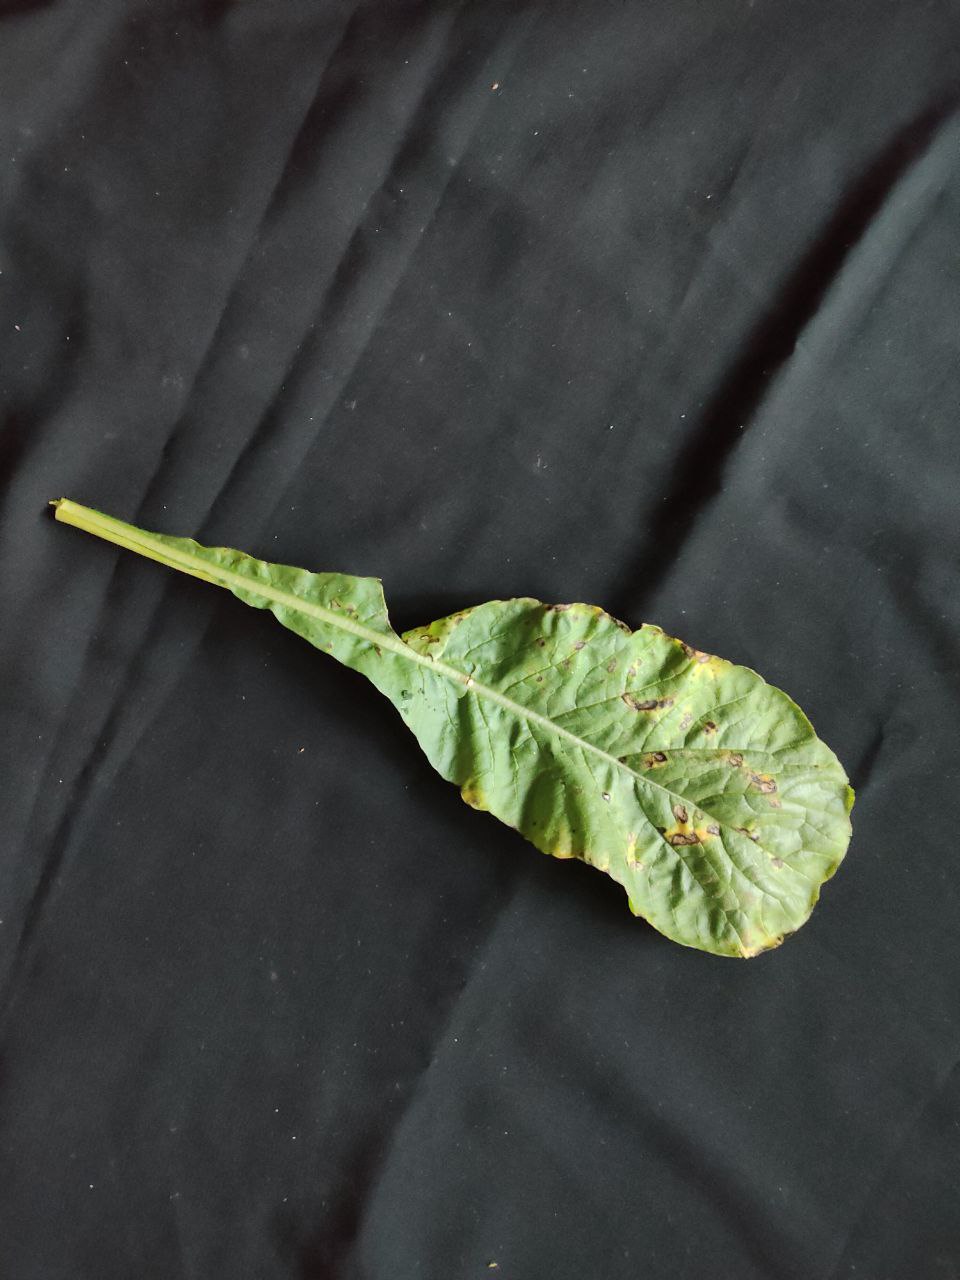
Label: Black leaf spot